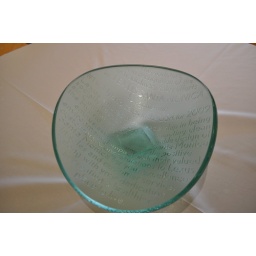
Hand-crafted glass bowl reminds of our Hybrid accomplishments in 2009.